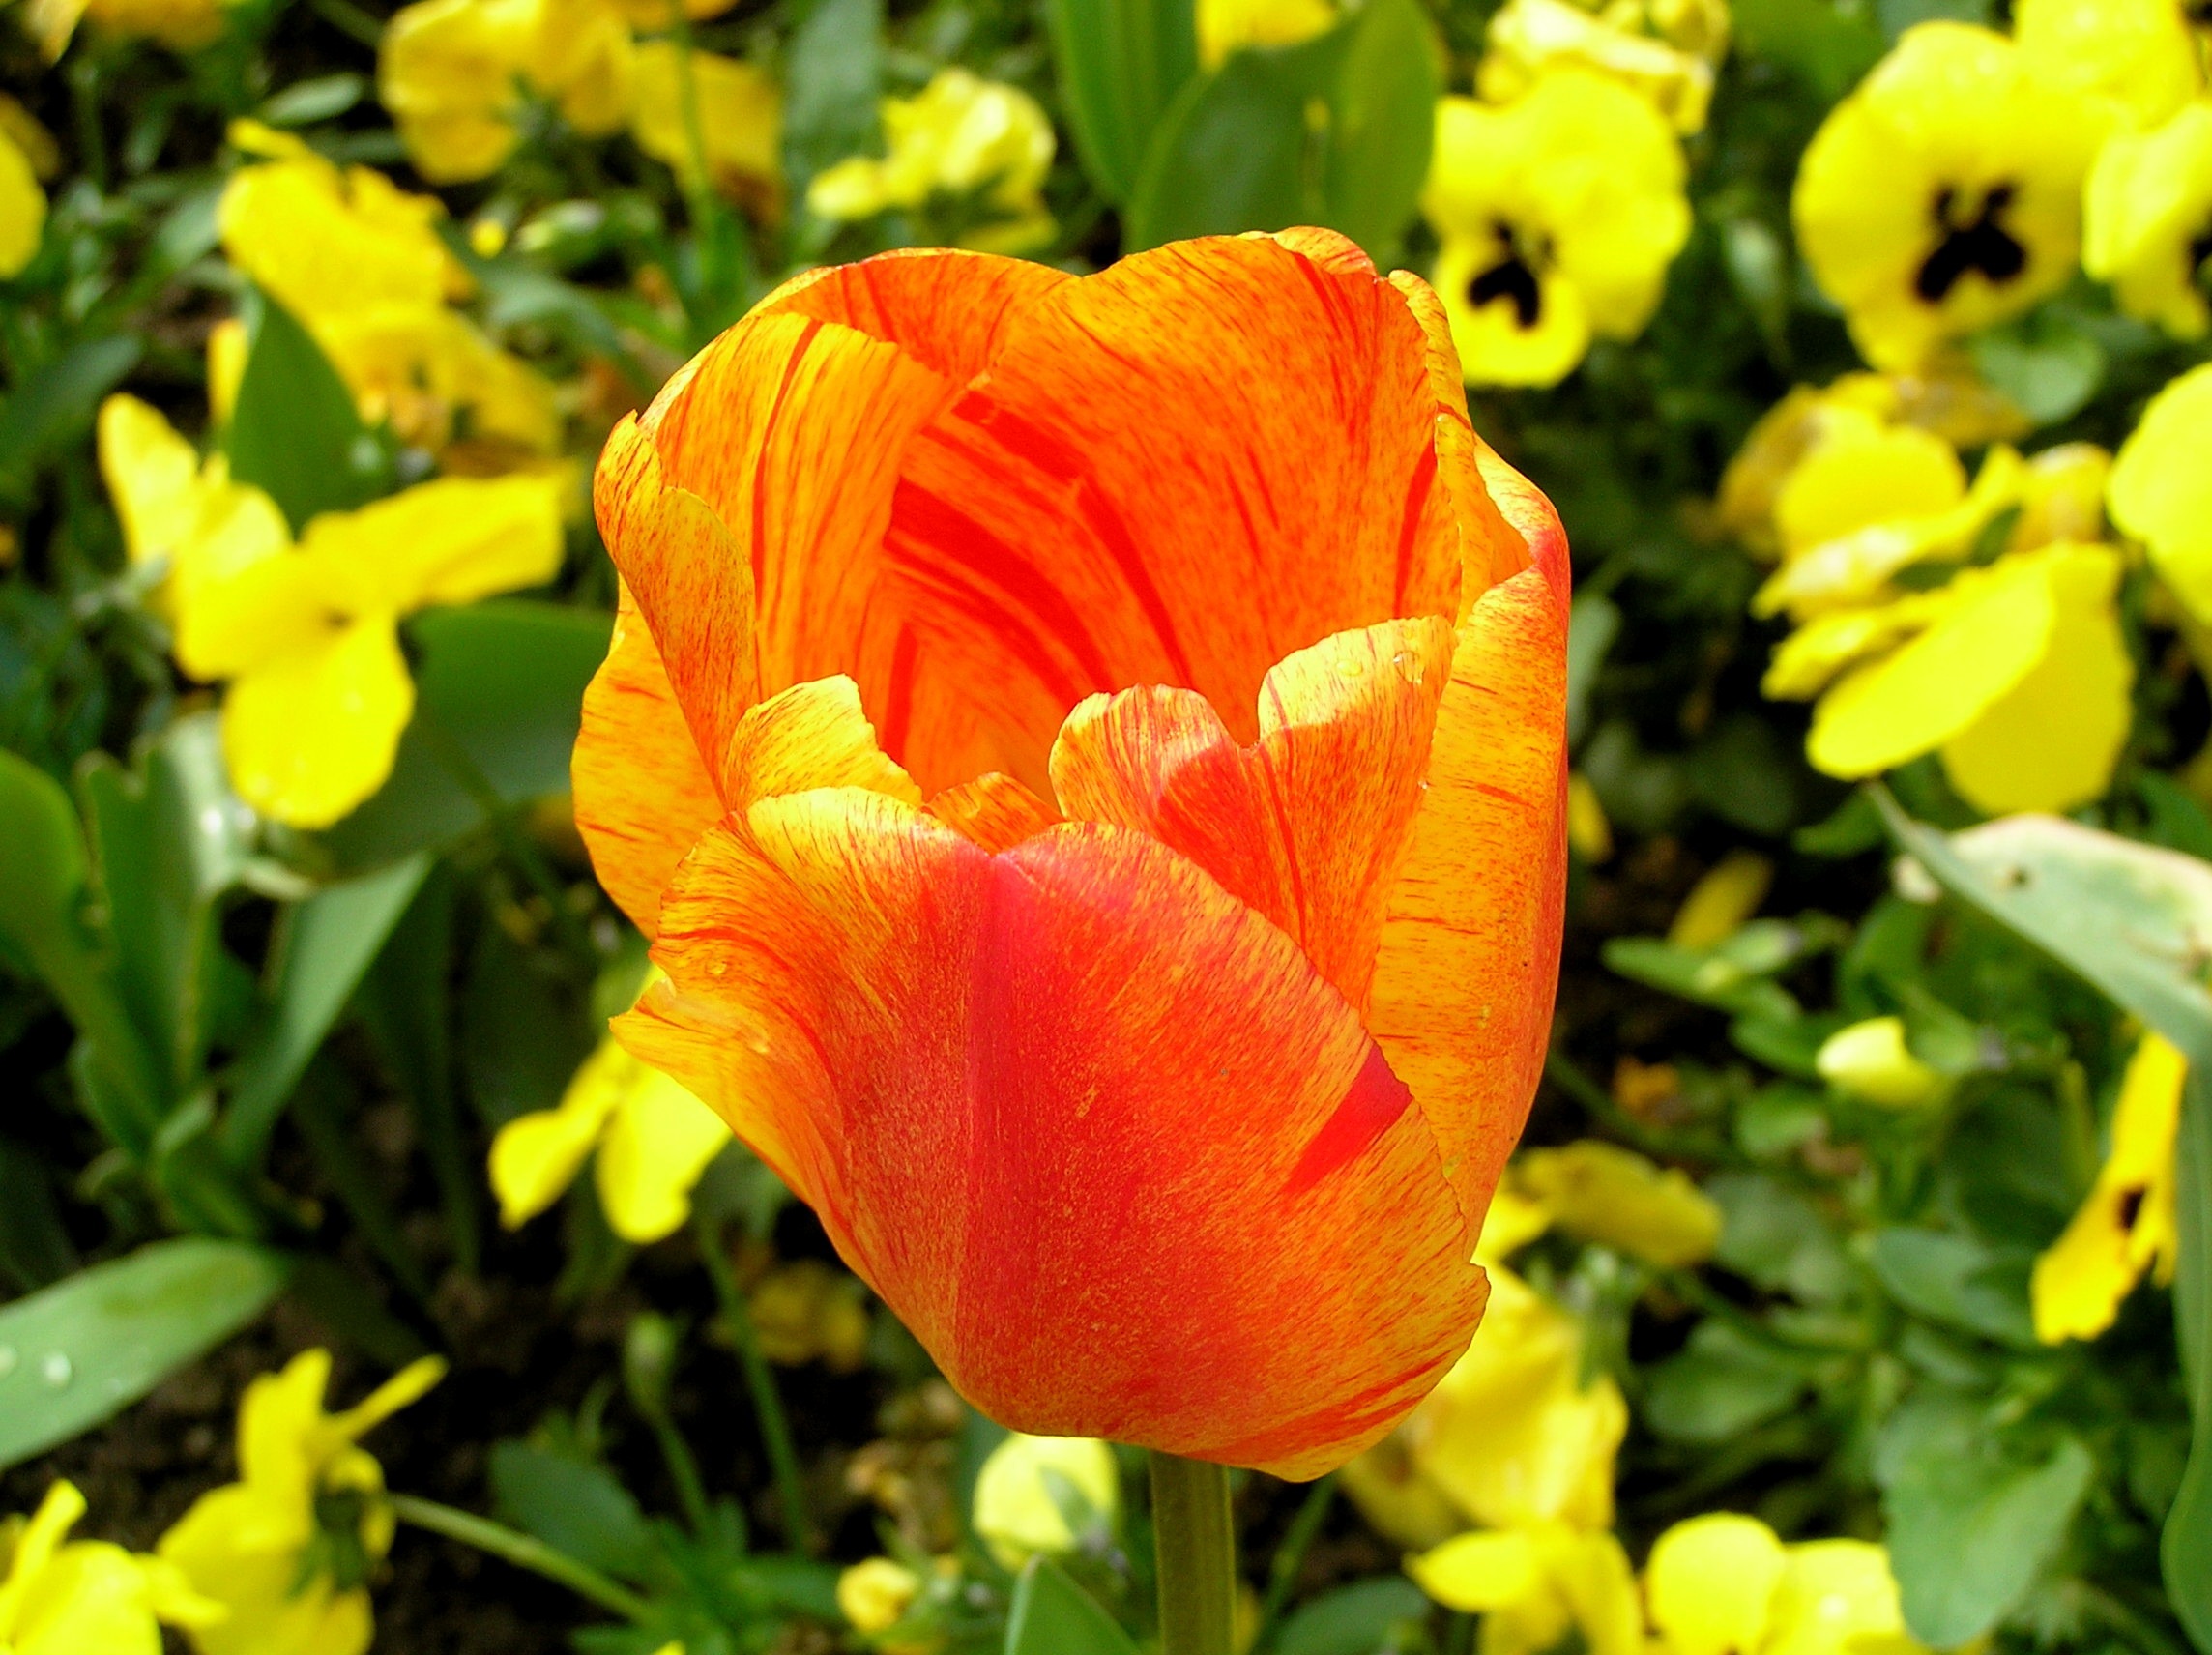
nature, blossom, plant, flower, petal, bloom, tulip, botany, yellow, flora, wildflower, macro photography, flowering plant, land plant, fire orange